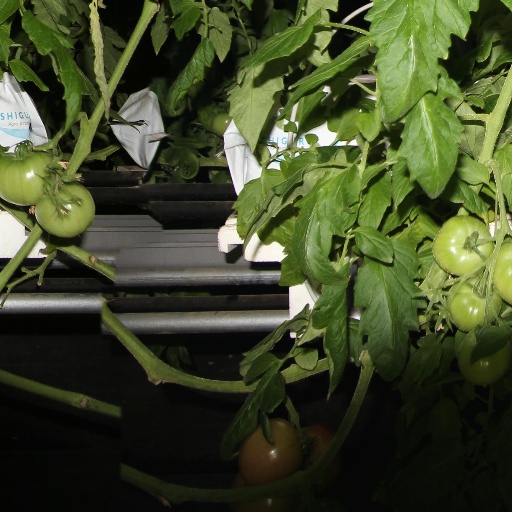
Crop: tomato